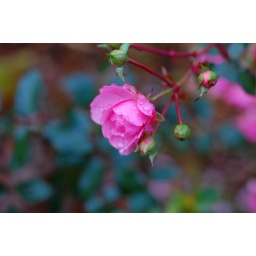
pink flower in the rain